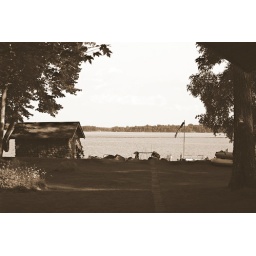
Family lake house in Minnesota